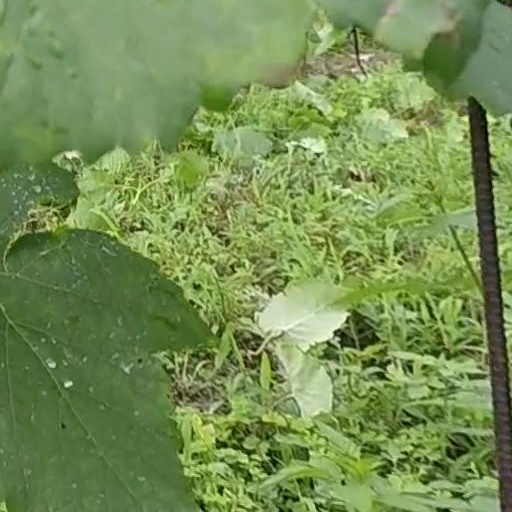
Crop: grape